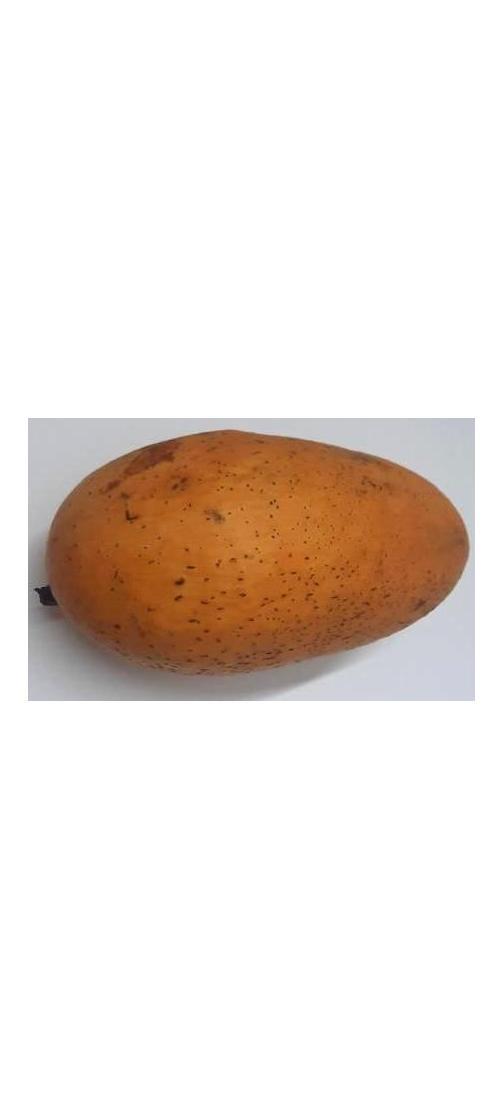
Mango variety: Ashshina Classic